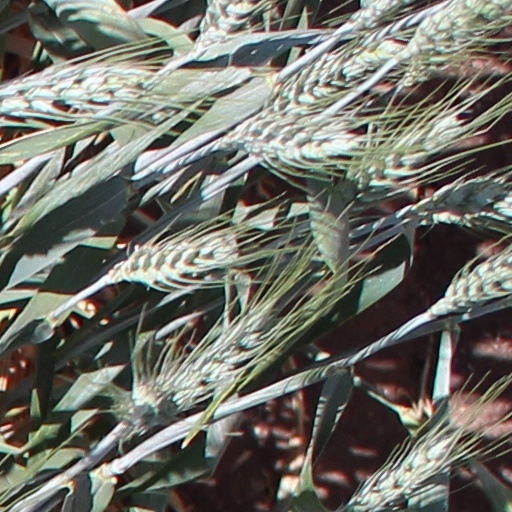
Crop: wheat